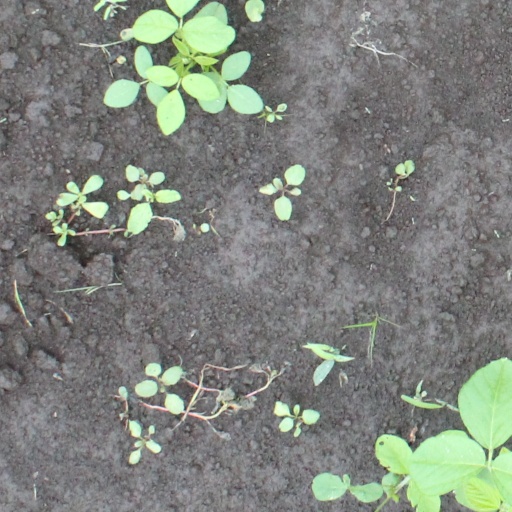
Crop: soybean